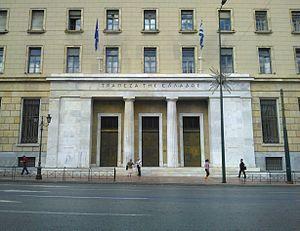
L’économie de la Grèce, forte d'un Produit intérieur brut avoisinant les 218 milliards d'USD, est la 51ᵉ économie mondiale. En termes de Parité de pouvoir d'achat, la Grèce se classe au 55ᵉ rang mondial avec près de 317 milliards USD. En 2018, la Grèce était la 17ᵉ économie européenne. Selon les chiffres du Fonds monétaire international de la même année, le PIB par habitant est de 20 317 dollars USD par valeur nominale et de 29 072 dollars USD en parité de pouvoir d'achat.